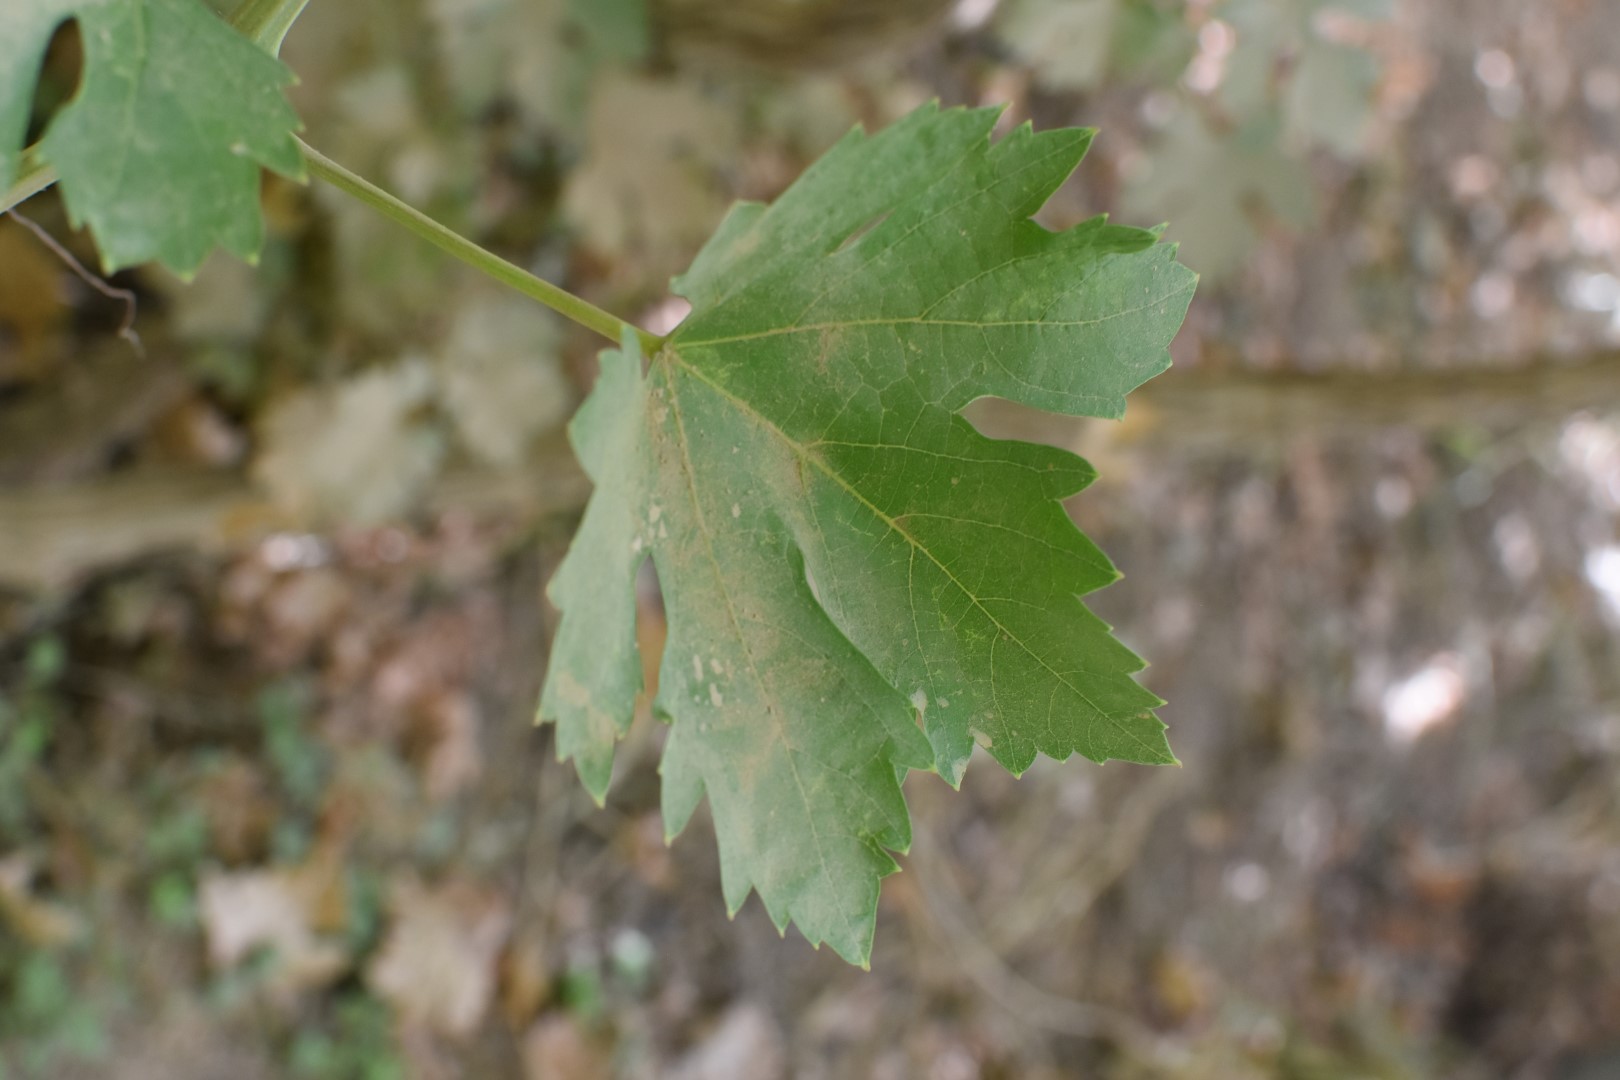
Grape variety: Riasi